Central Uruguay Railway Cricket Club

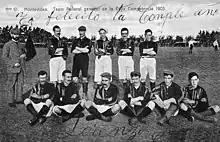
The 1905 squad won the third league title for the club

Having been established as a cricket club, football began to be practised at CURCC in 1892, relegating other sports, such as cricket and rugby. The first football match played by CURCC was that same year versus a combined team of English High School. The match was won by CURCC 3-2.